Dimitar Kuzmanov

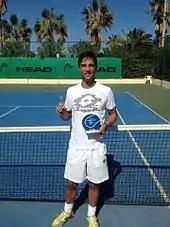
D. Kuzmanov – 1st ITF Title

The last year of playing ITF Junior Circuit tournaments was the most successful at this level.